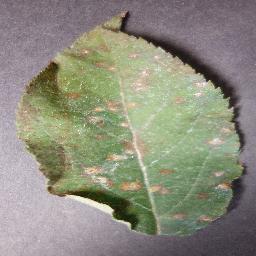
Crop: apple
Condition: cedar_rust